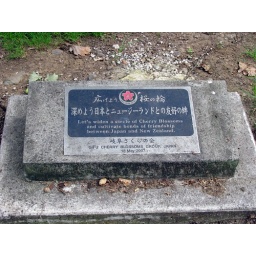
A sign near a cherry tree within the Auckland Domain. Feb 2011.